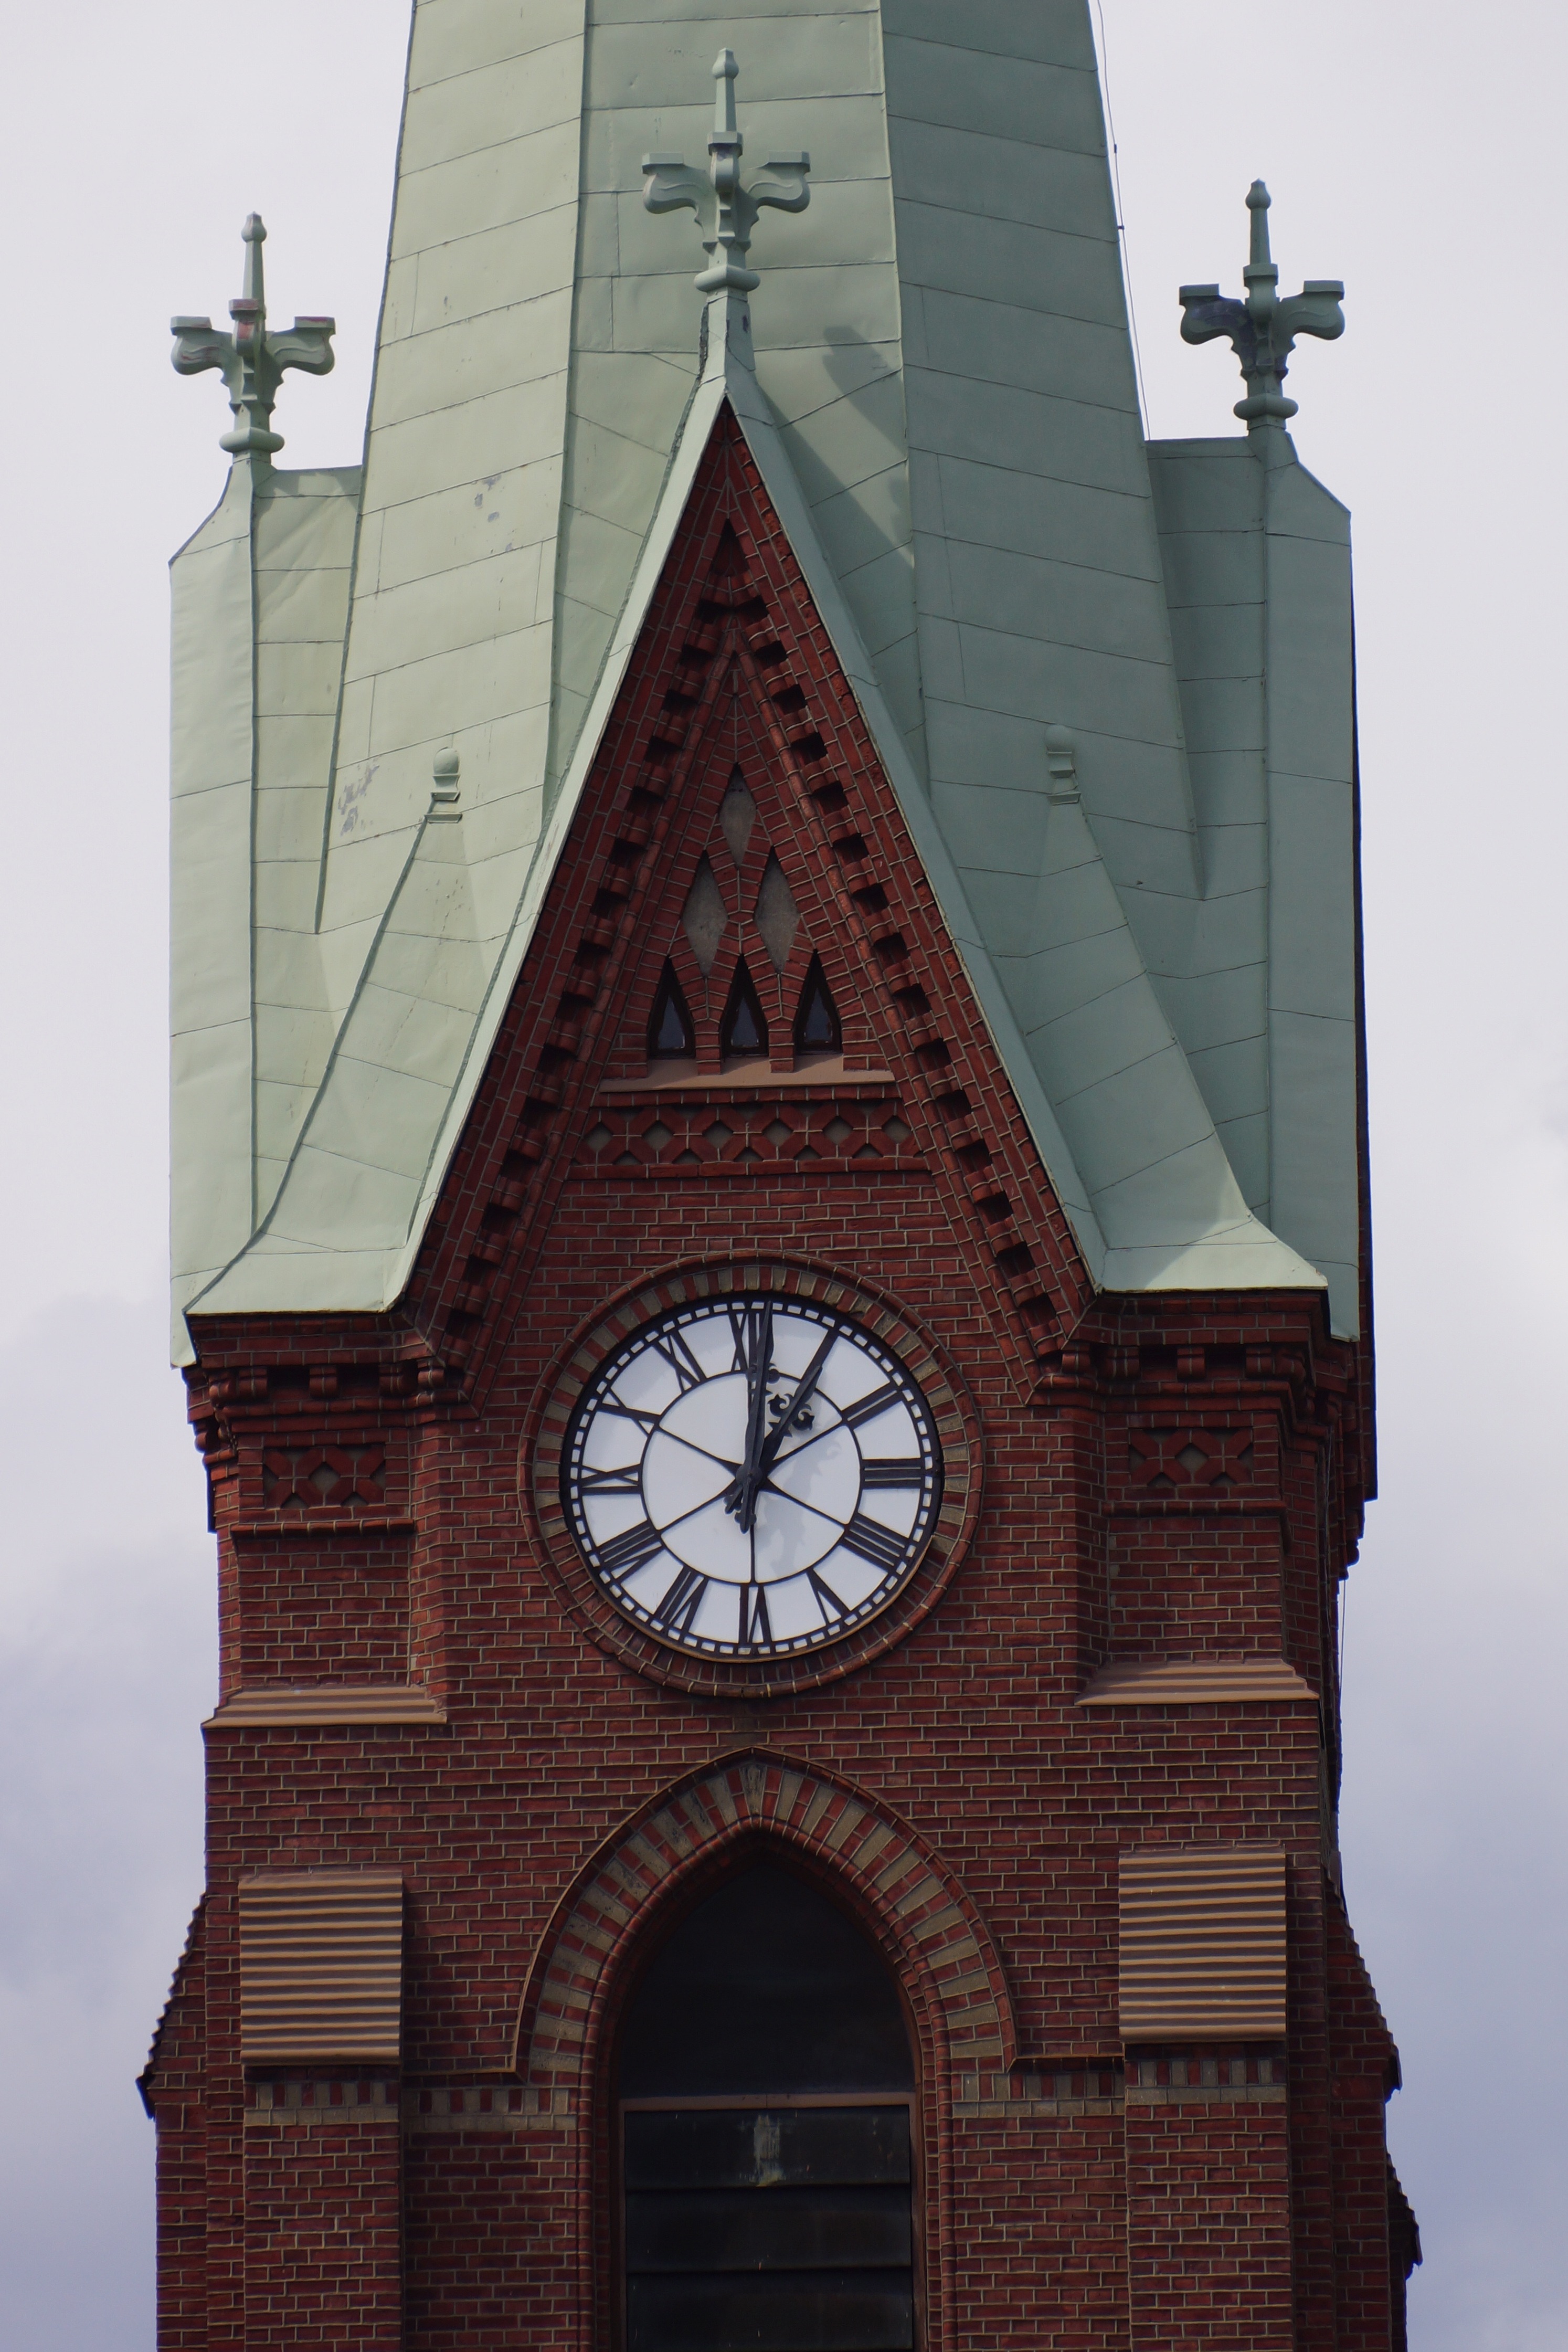
architecture, clock, building, tower, landmark, church, cathedral, chapel, place of worship, clock tower, bell tower, spire, steeple, finnish, mikkeli